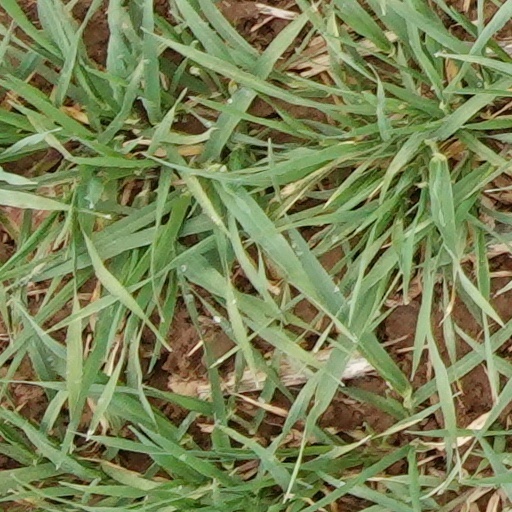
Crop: wheat